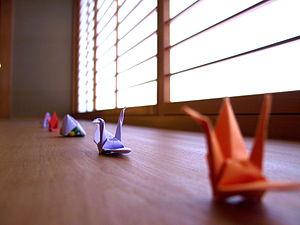
L'origami est l'art du pliage du papier. Le mot vient du japonais — qui l'aurait lui-même emprunté au chinois 折紙/折纸, pinyin zhézhǐ « plier du papier » —, la tradition japonaise de cet art ayant fortement influencé son histoire en Occident.